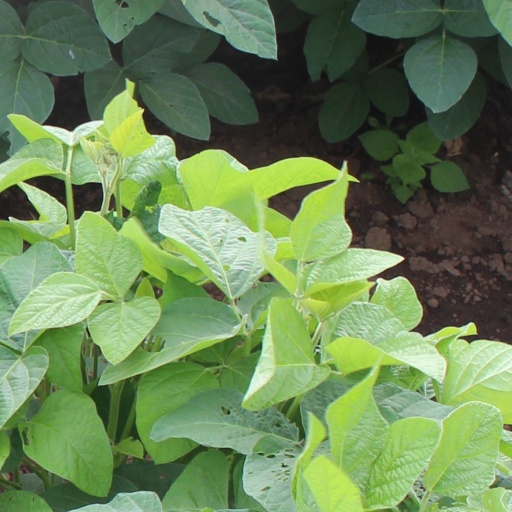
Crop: soybean